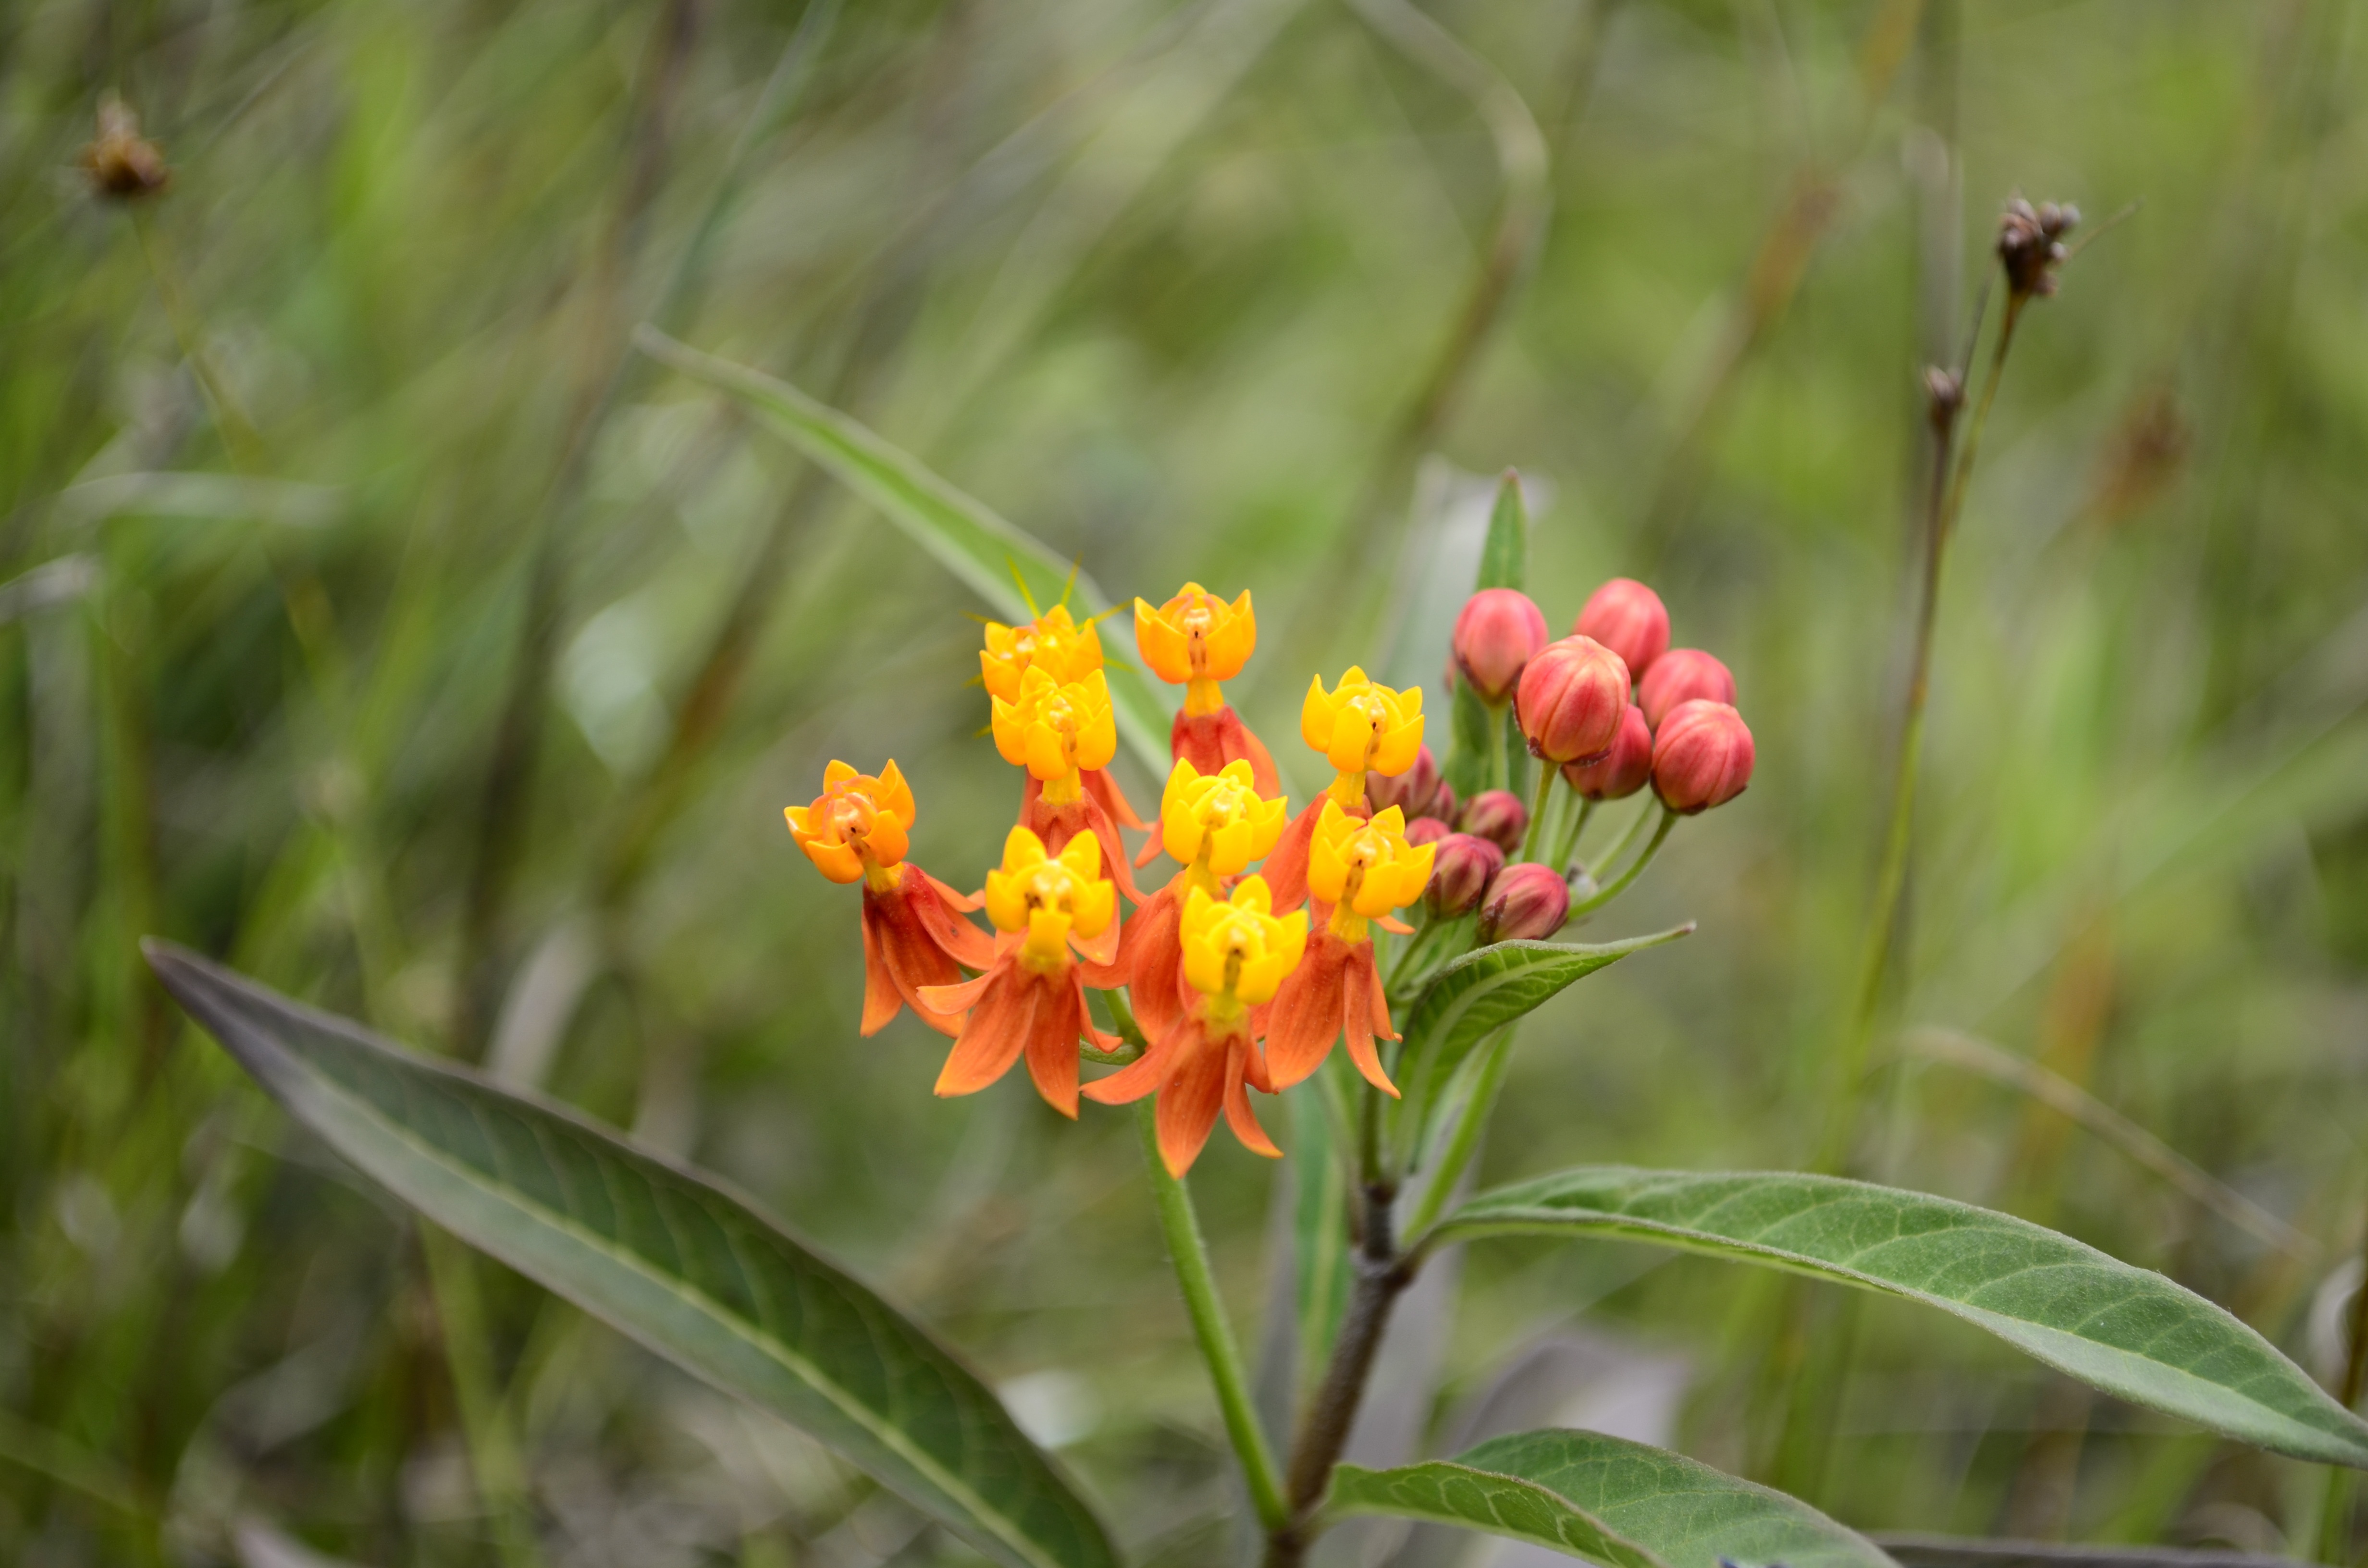
nature, blossom, plant, prairie, leaf, flower, spring, botany, flora, fauna, plants, wildflower, flowers, shrub, macro photography, flowering plant, land plant, castilleja, tropical milkweed